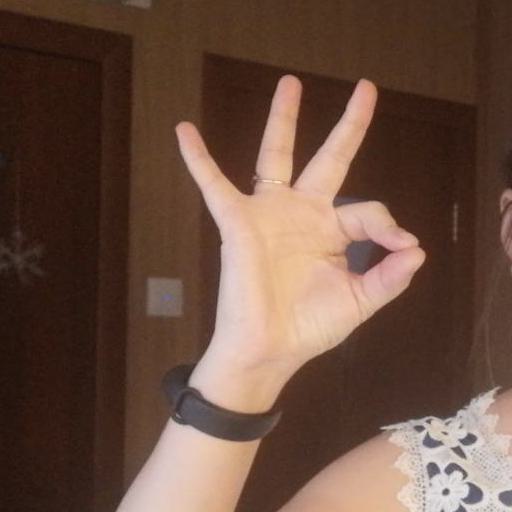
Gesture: ok